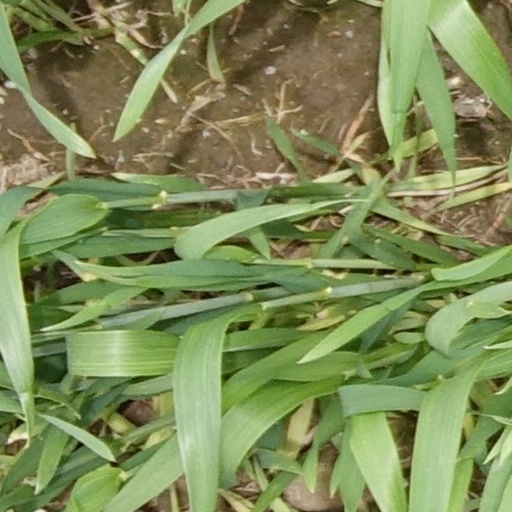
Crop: wheat